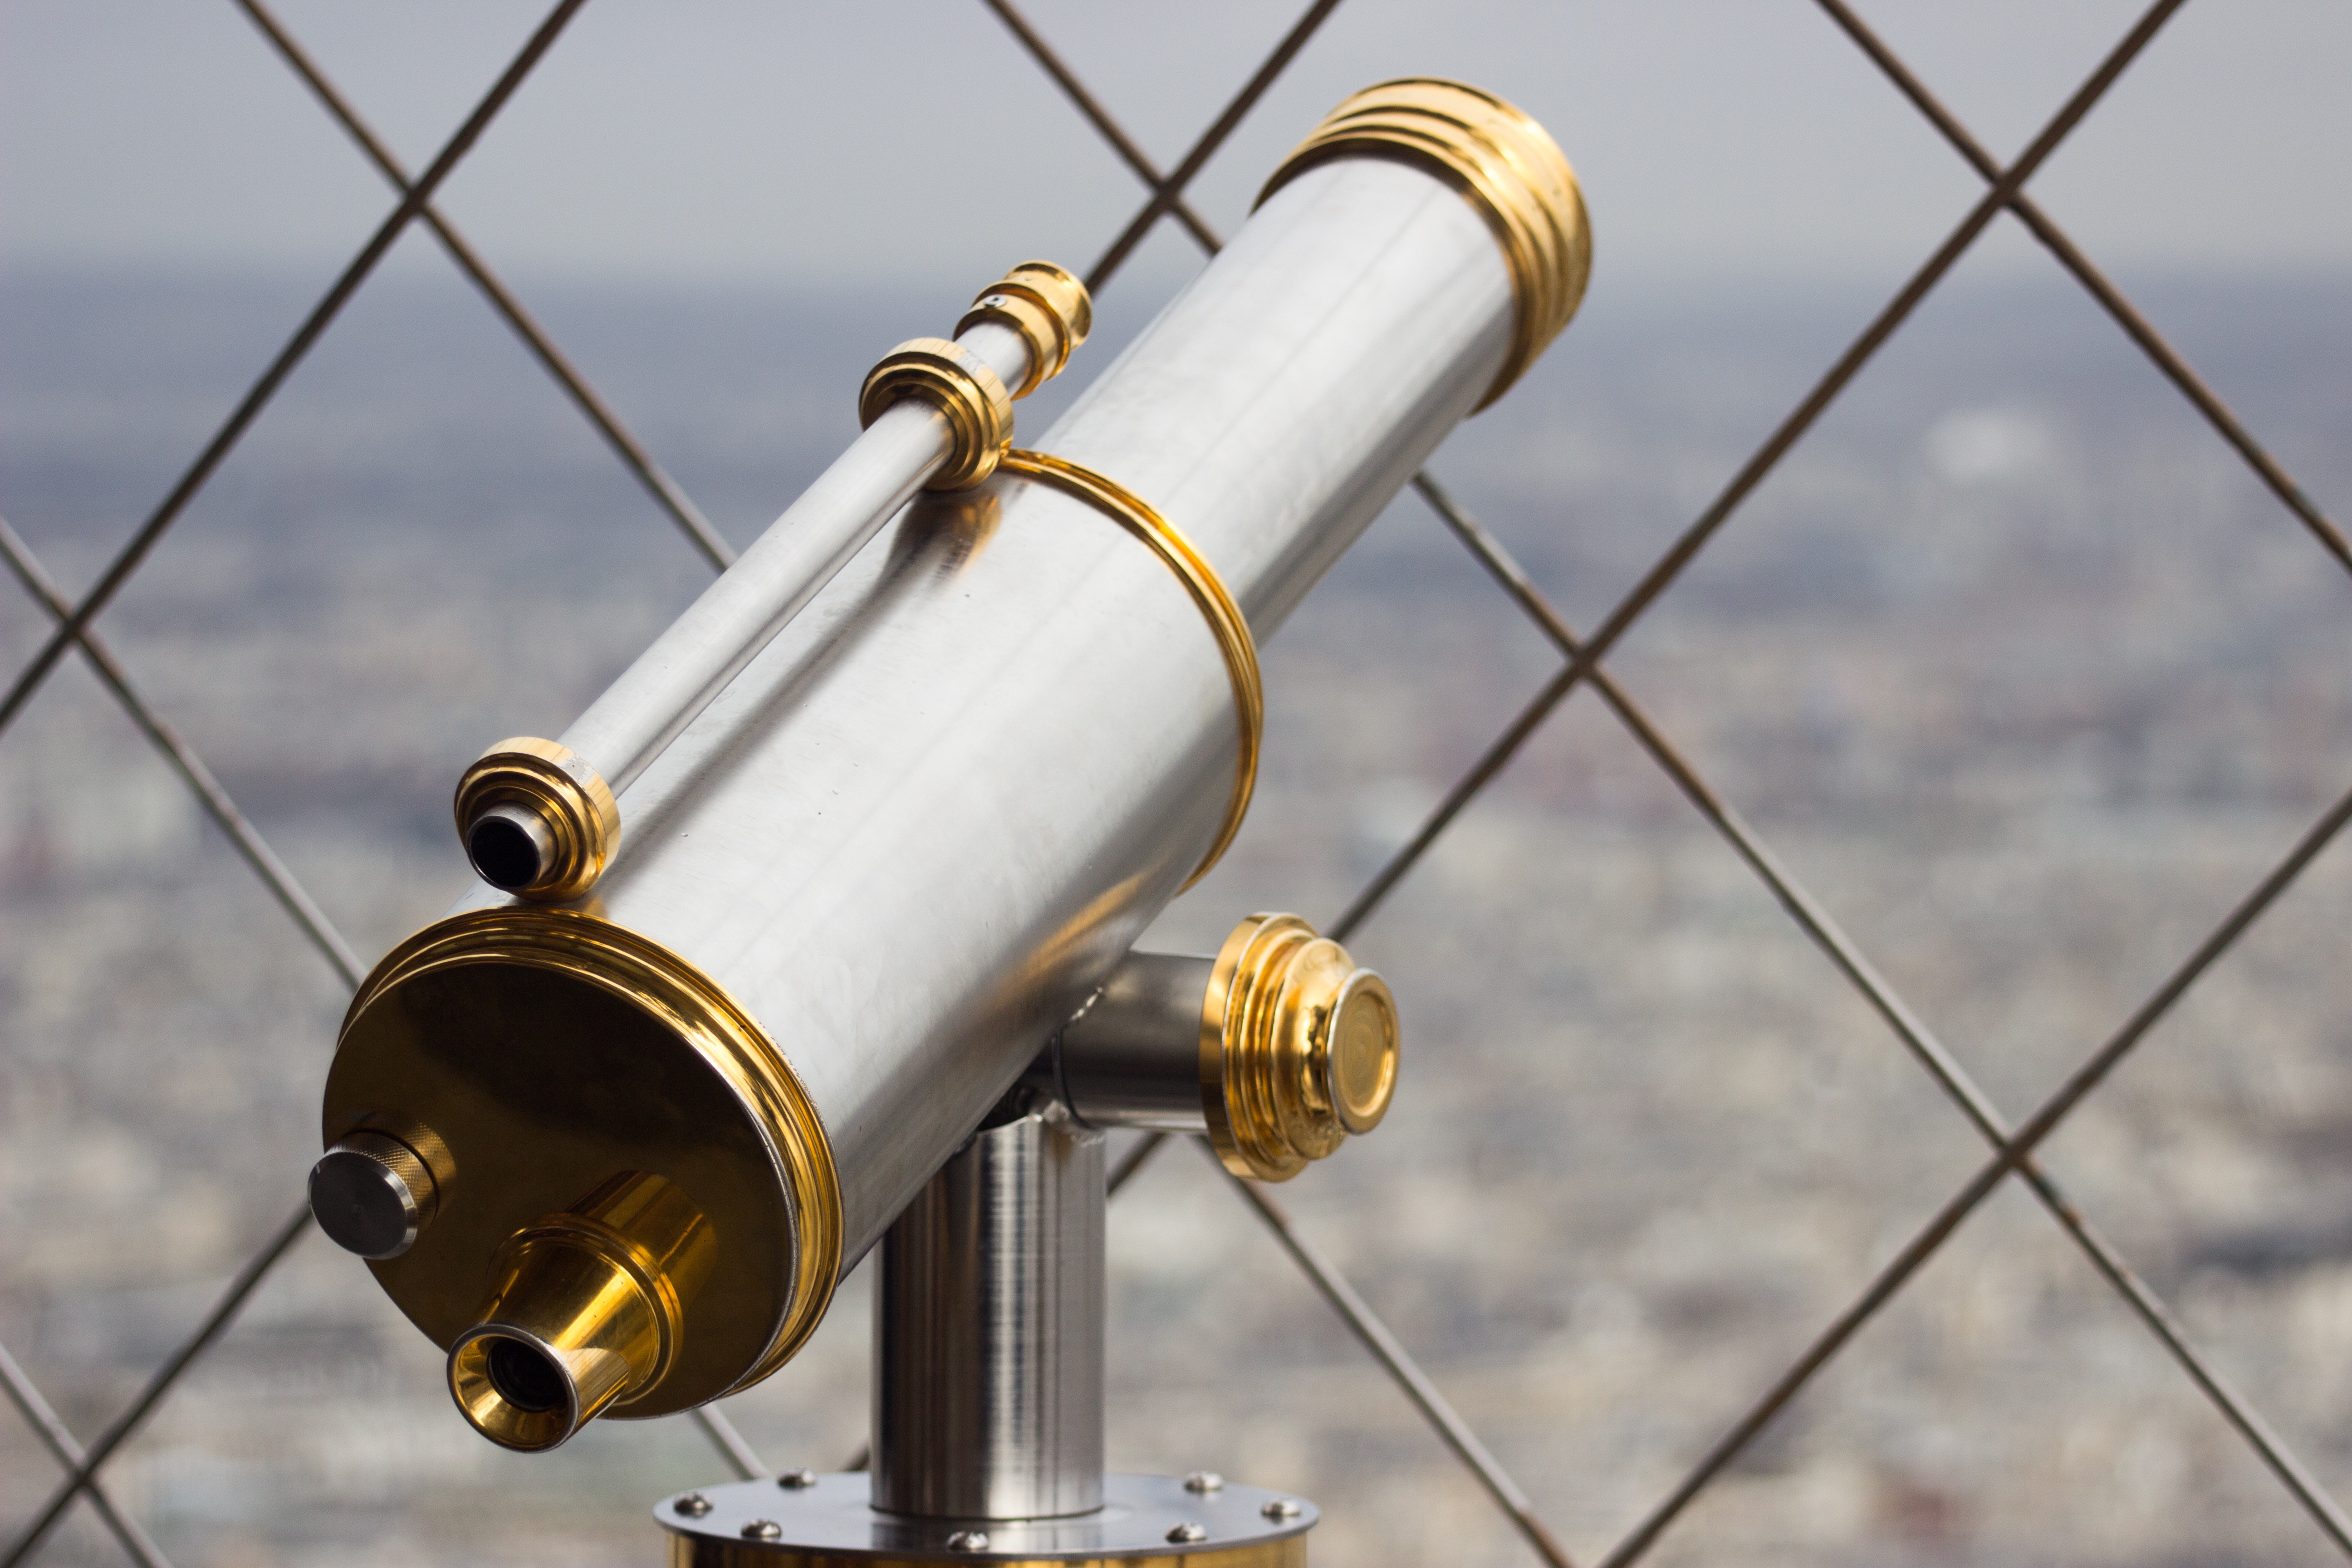
wheel, view, telescope, mast, metal, machine, lighting, product, aircraft engine